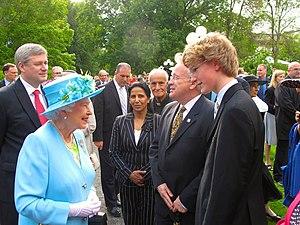
Jan Lisiecki avec la Reine Élisabeth II durant les célébrations de la Fête du Canada à Ottawa en 2011